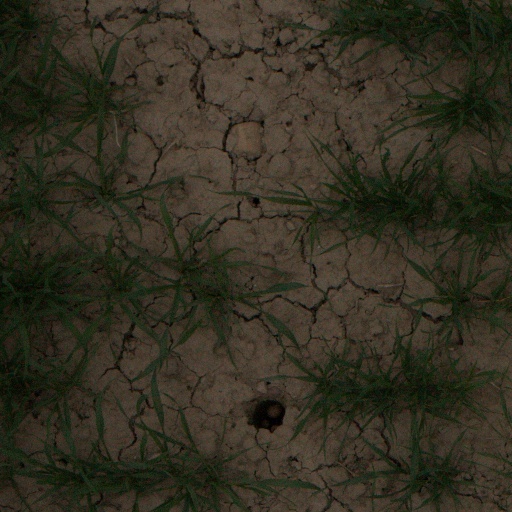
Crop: wheat